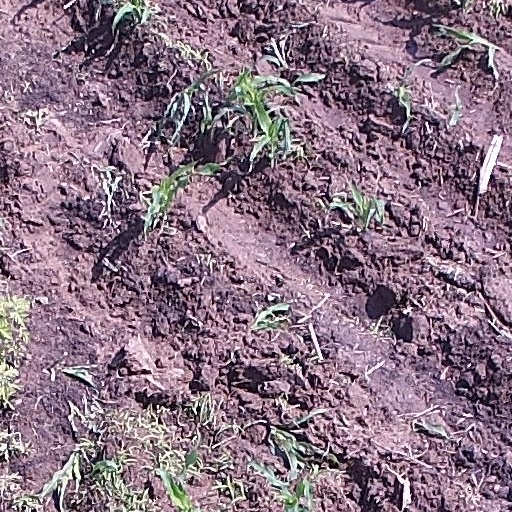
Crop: maize; corn